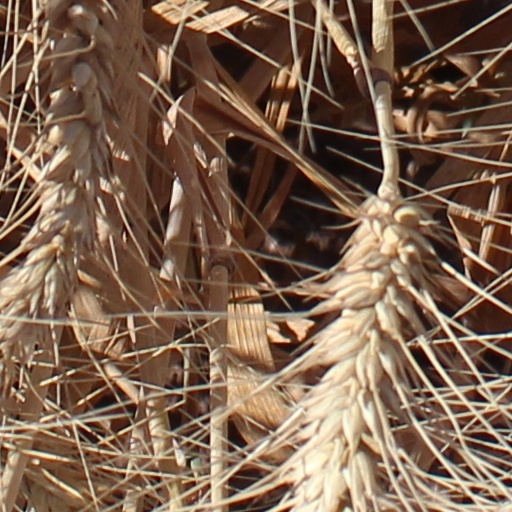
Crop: wheat